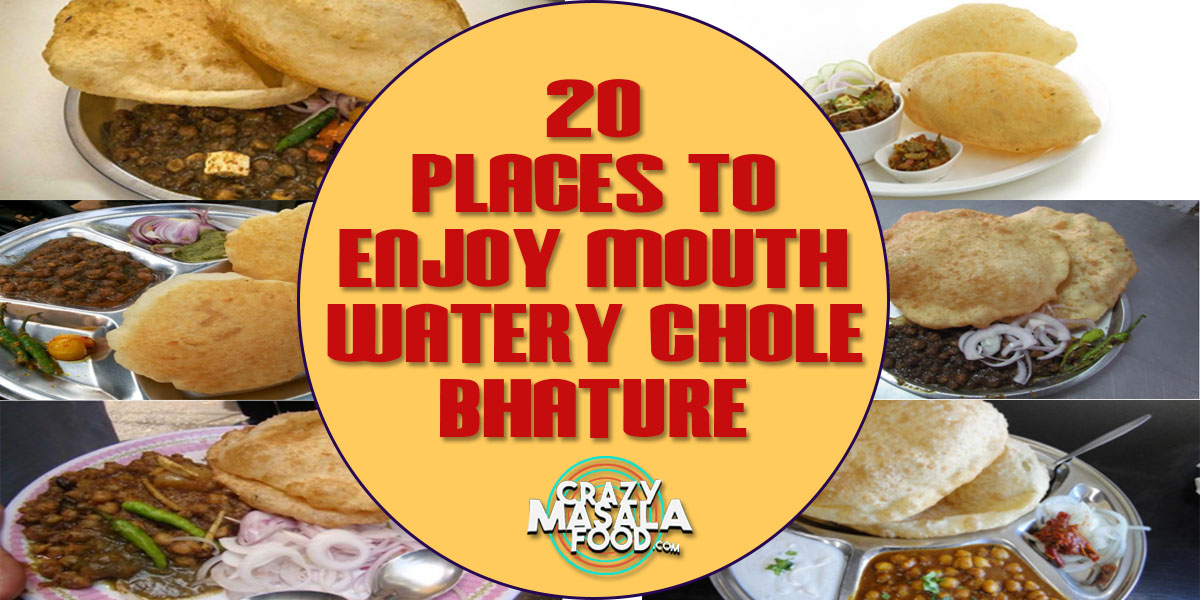
Dish: chole_bhature